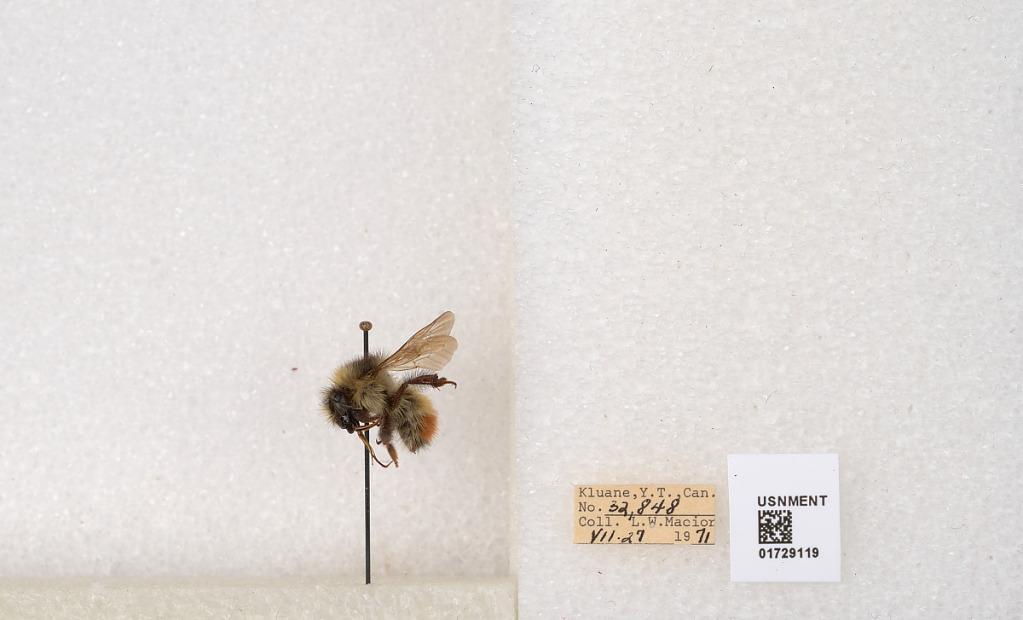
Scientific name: Bombus flavifrons Cresson
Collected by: L. Macior
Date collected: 1971-7-27
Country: Canada
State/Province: Yukon Territory
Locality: Kluane National Park and Reserve
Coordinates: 60.7493, -139.504